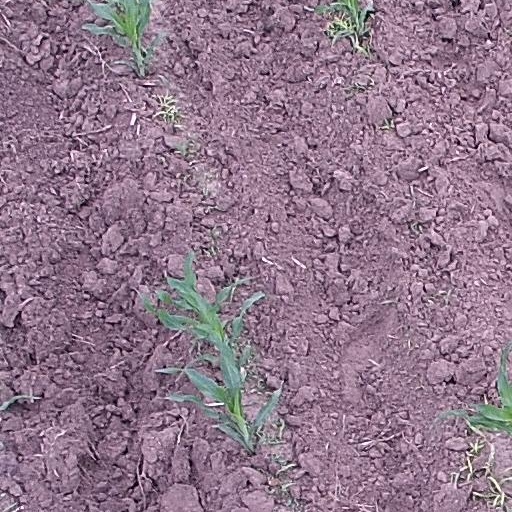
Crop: maize; corn